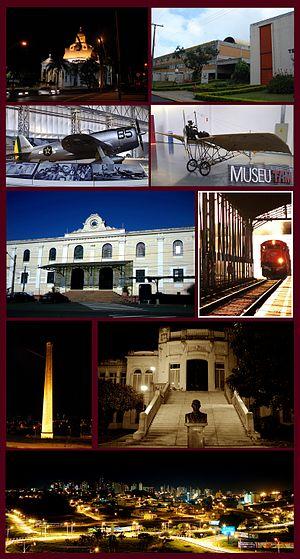
São Carlos est une ville brésilienne du centre de l'État de São Paulo.